Bryan Callen

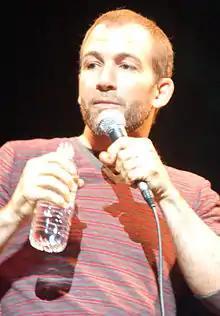
Callen in April 2011

Bryan Callen (born January 26, 1967) is an American stand-up comedian, actor, writer and podcaster. He studied acting at the Beverly Hills Playhouse. Callen initiated his career as one of the original cast members on the sketch comedy series "MADtv". Callen played Coach Mellor in "The Goldbergs" and reprised the role as a main character in the "Goldbergs" spinoff series "Schooled". He is also a co-host of "The Fighter and the Kid" podcast, alongside Brendan Schaub.